Mount Lambak

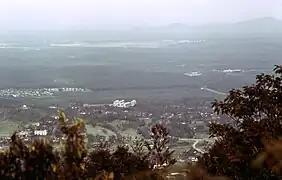
View from Gunung Lambak looking west, 1975

Mount Lambak ( meaning "'Flea Mountain"') is an inselberg in Kluang District, Johor, Malaysia. The summit is 510 m above sea level.